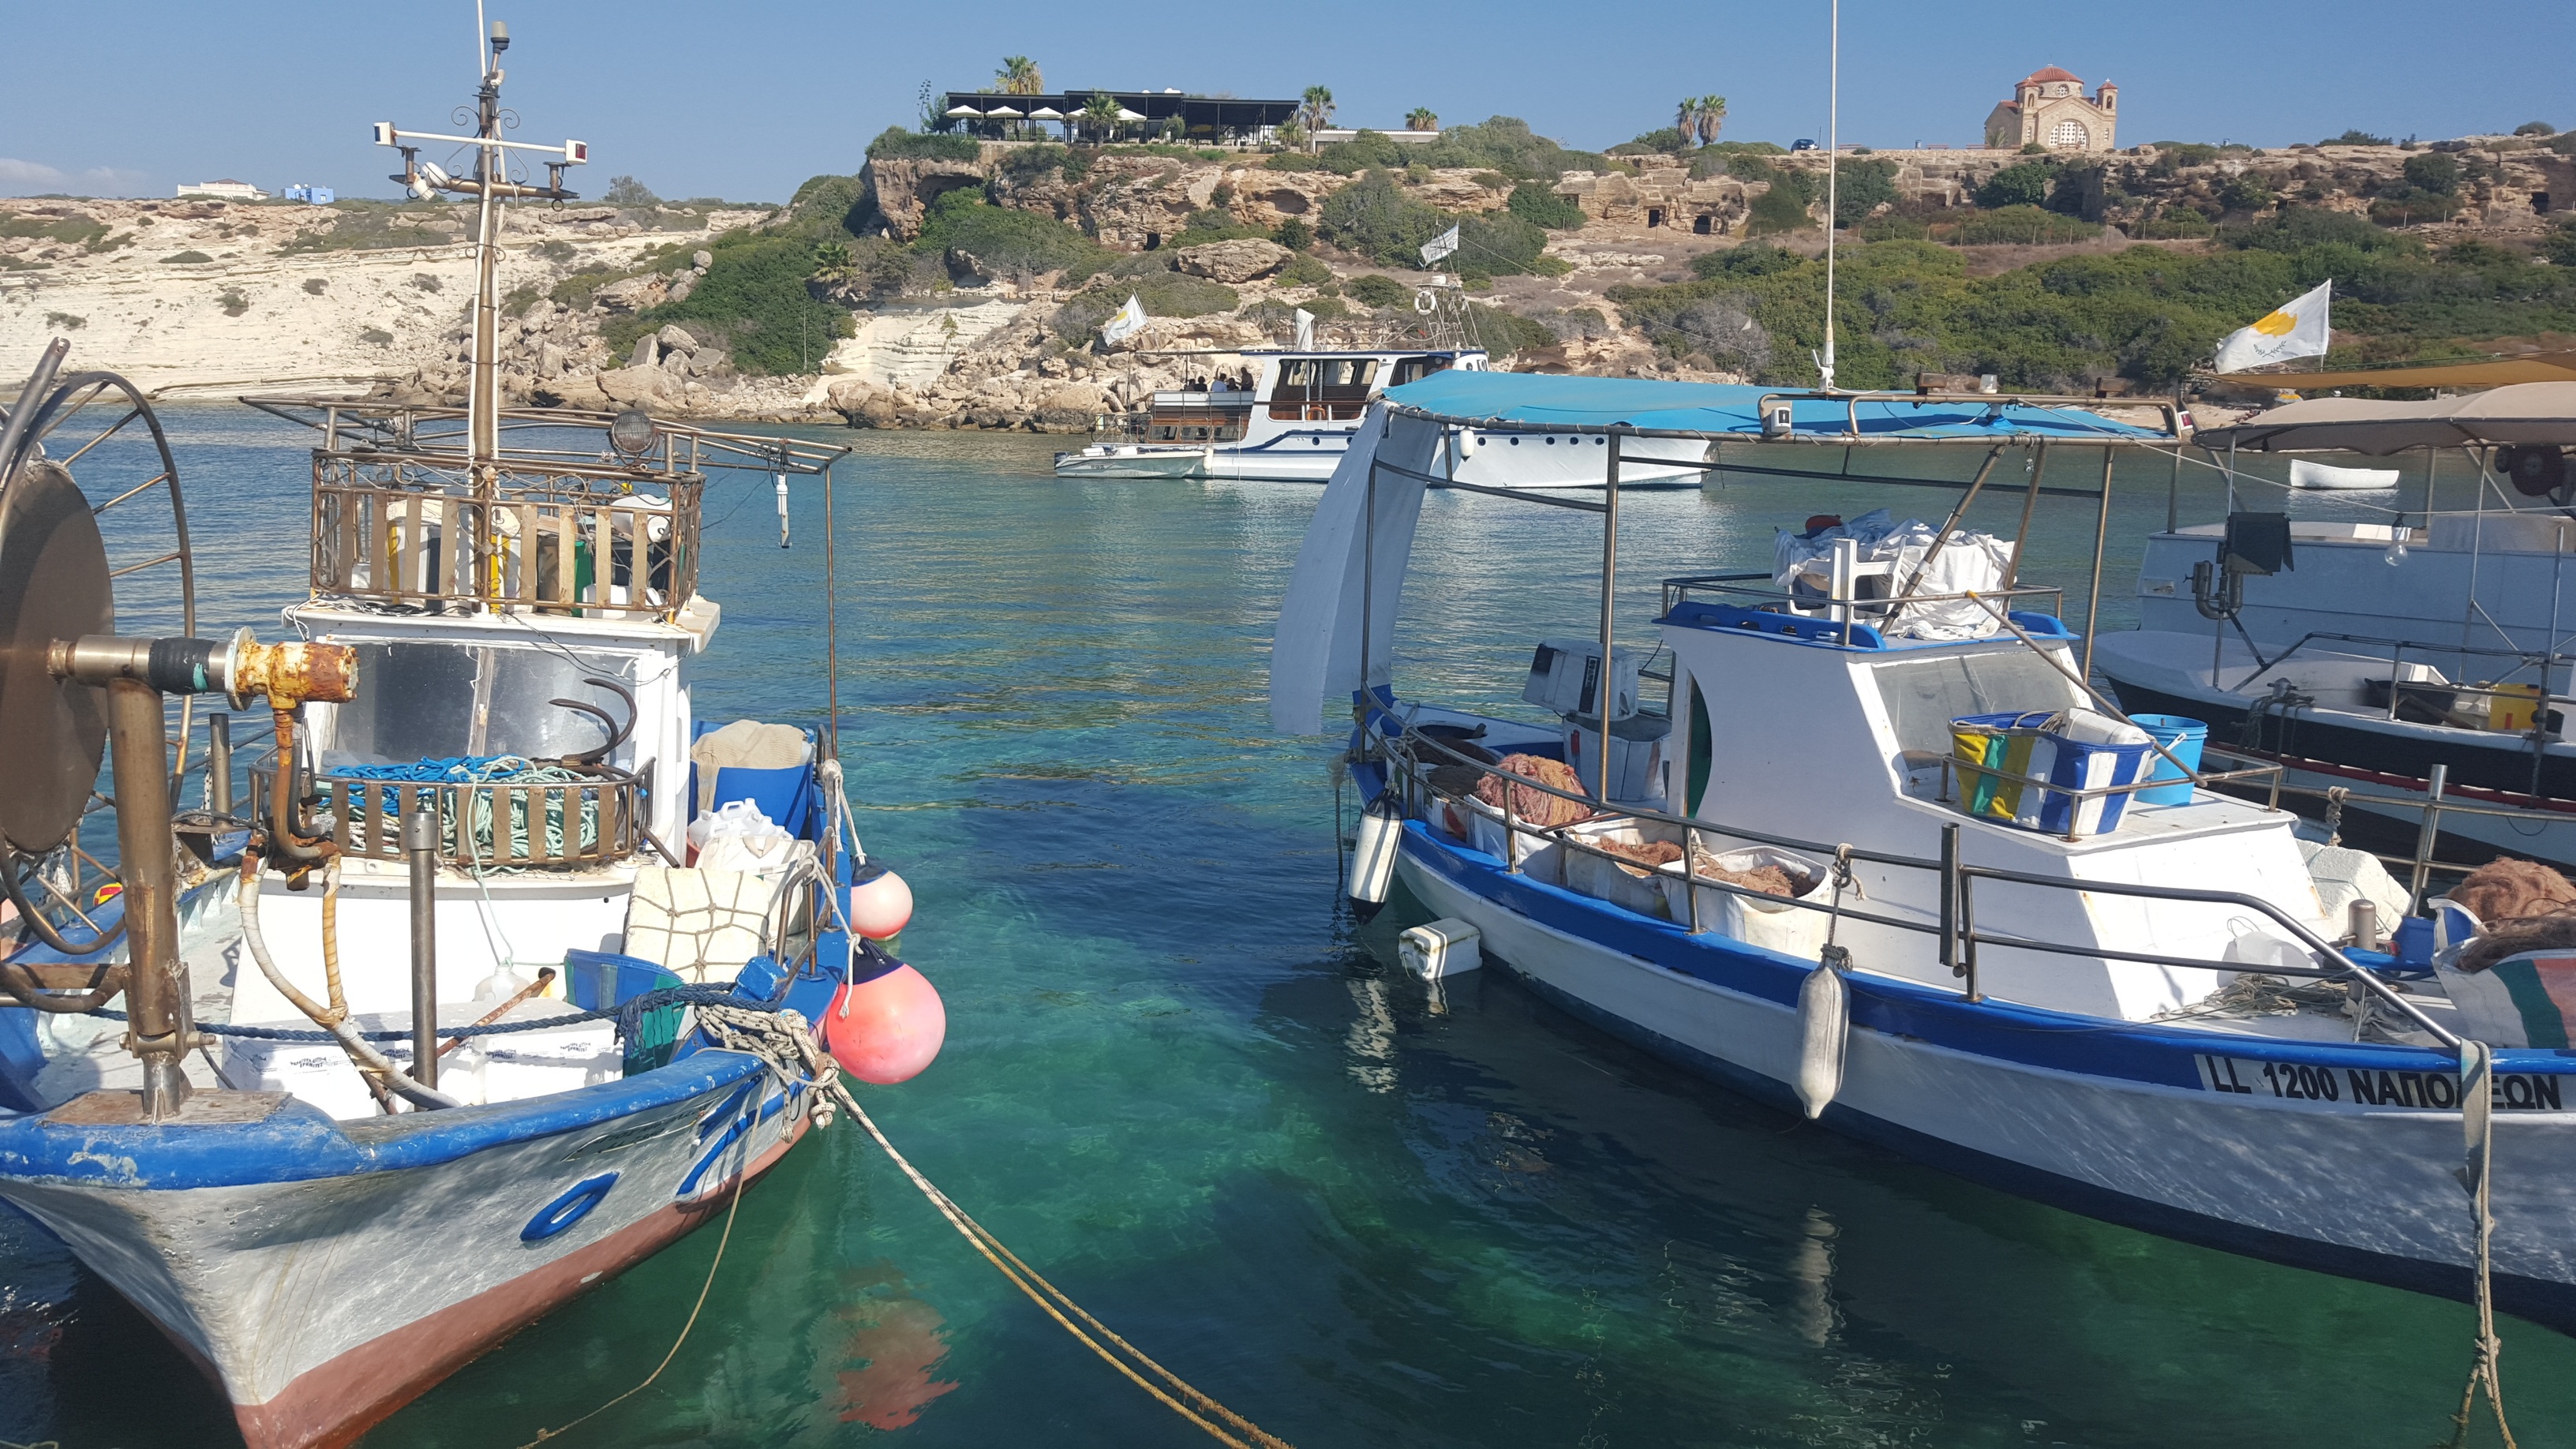
sea, coast, water, dock, boat, ship, boot, vehicle, fishing, bay, harbor, blue, marina, port, waterway, boating, infrastructure, watercraft, cyprus, fischer, fishing vessel, catch fish